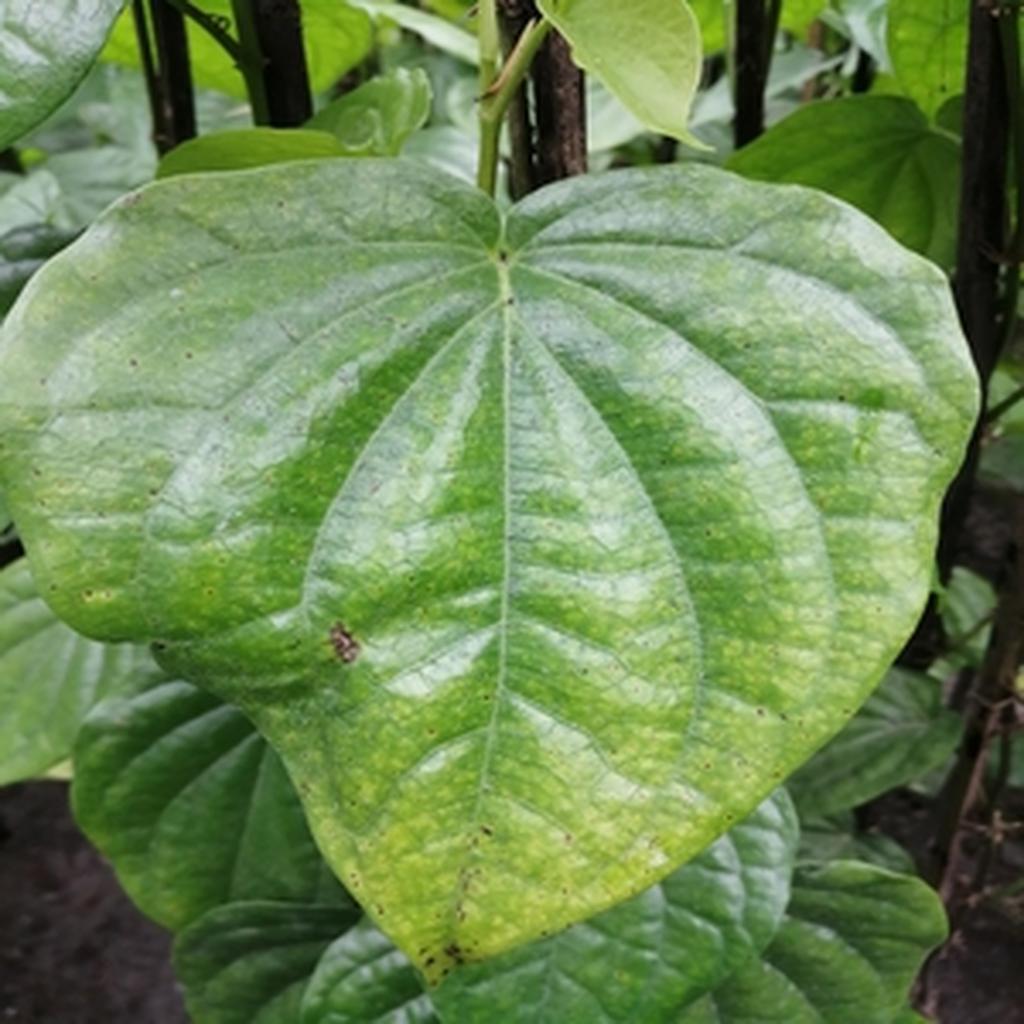
Label: Leaf_Spot